Right of revolution

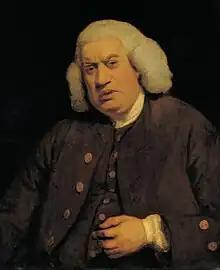
Samuel Johnson saw the justifications for the right to rebel against tyranny.

Scottish biographer James Boswell noted the literary critic Samuel Johnson's attack on the widespread assumption that "the King can do no wrong":